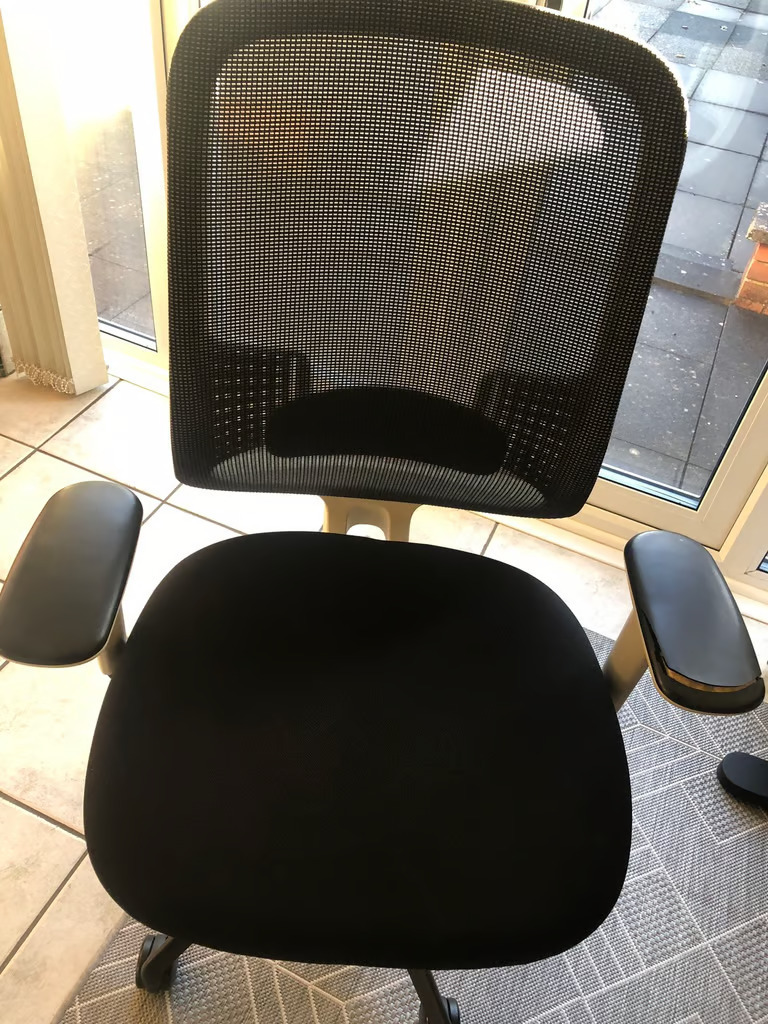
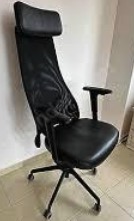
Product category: items_chair
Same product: no